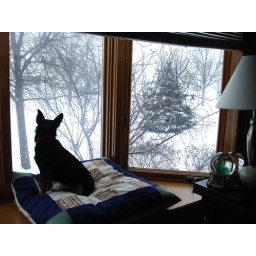
Sitting in my office window, watching the front yard, waiting for a bird or bunny to trespass.